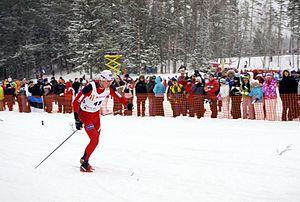
Frode Estil, né le 31 mai 1972 à Soerli, est un ancien skieur de fond norvégien.